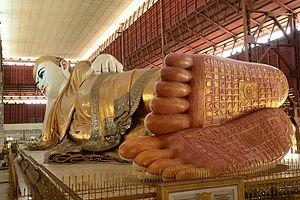
Cet article recense les statues les plus longues actuellement érigées.